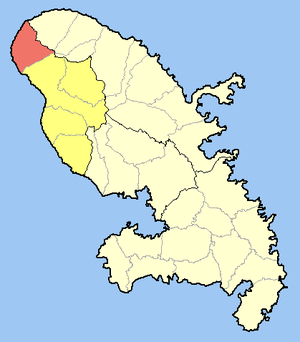
Le canton du Prêcheur est une ancienne division administrative française située dans le département et la région de la Martinique.